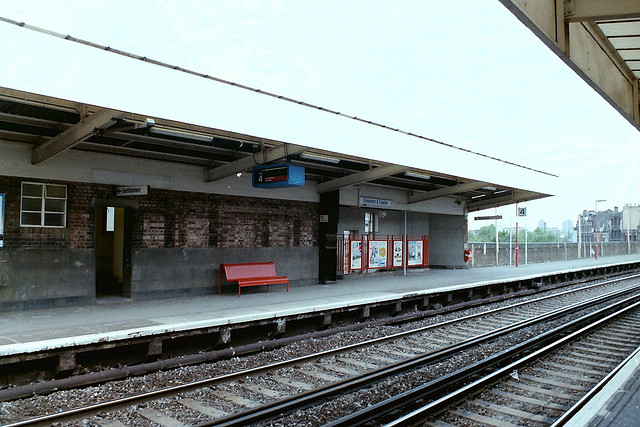
a bench on a train station platform near the tracks

An empty train station with a  red bench.

Train tracks run beside an empty platform with a bench.

An emoty commuter train station on a cloudy day.